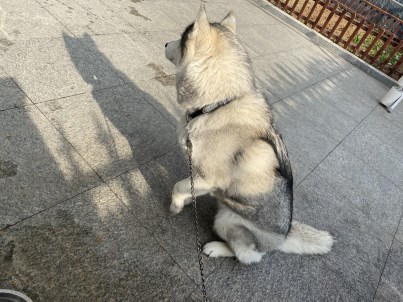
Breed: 1160-n000003-Siberian_husky